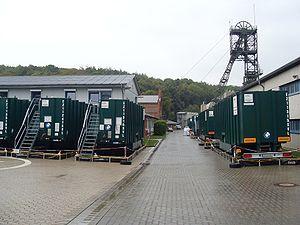
La mine d'Asse est une ancienne mine de sel en Basse-Saxe, qui a été exploitée depuis 1965 comme mine de recherches, et entre 1967 et 1978 comme site d'essais techniques en vraie grandeur, et en utilisation finale pour le stockage des déchets radioactifs en couche géologique profonde.